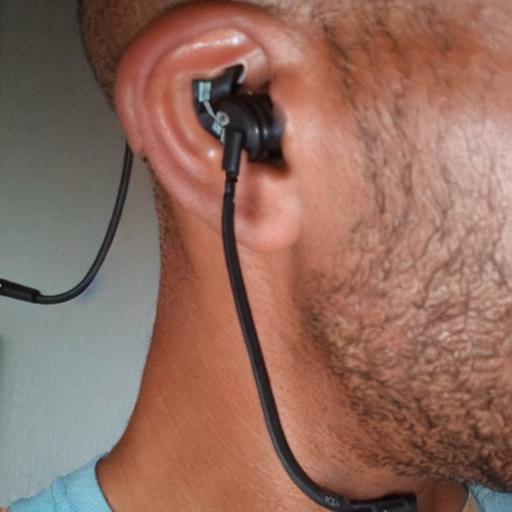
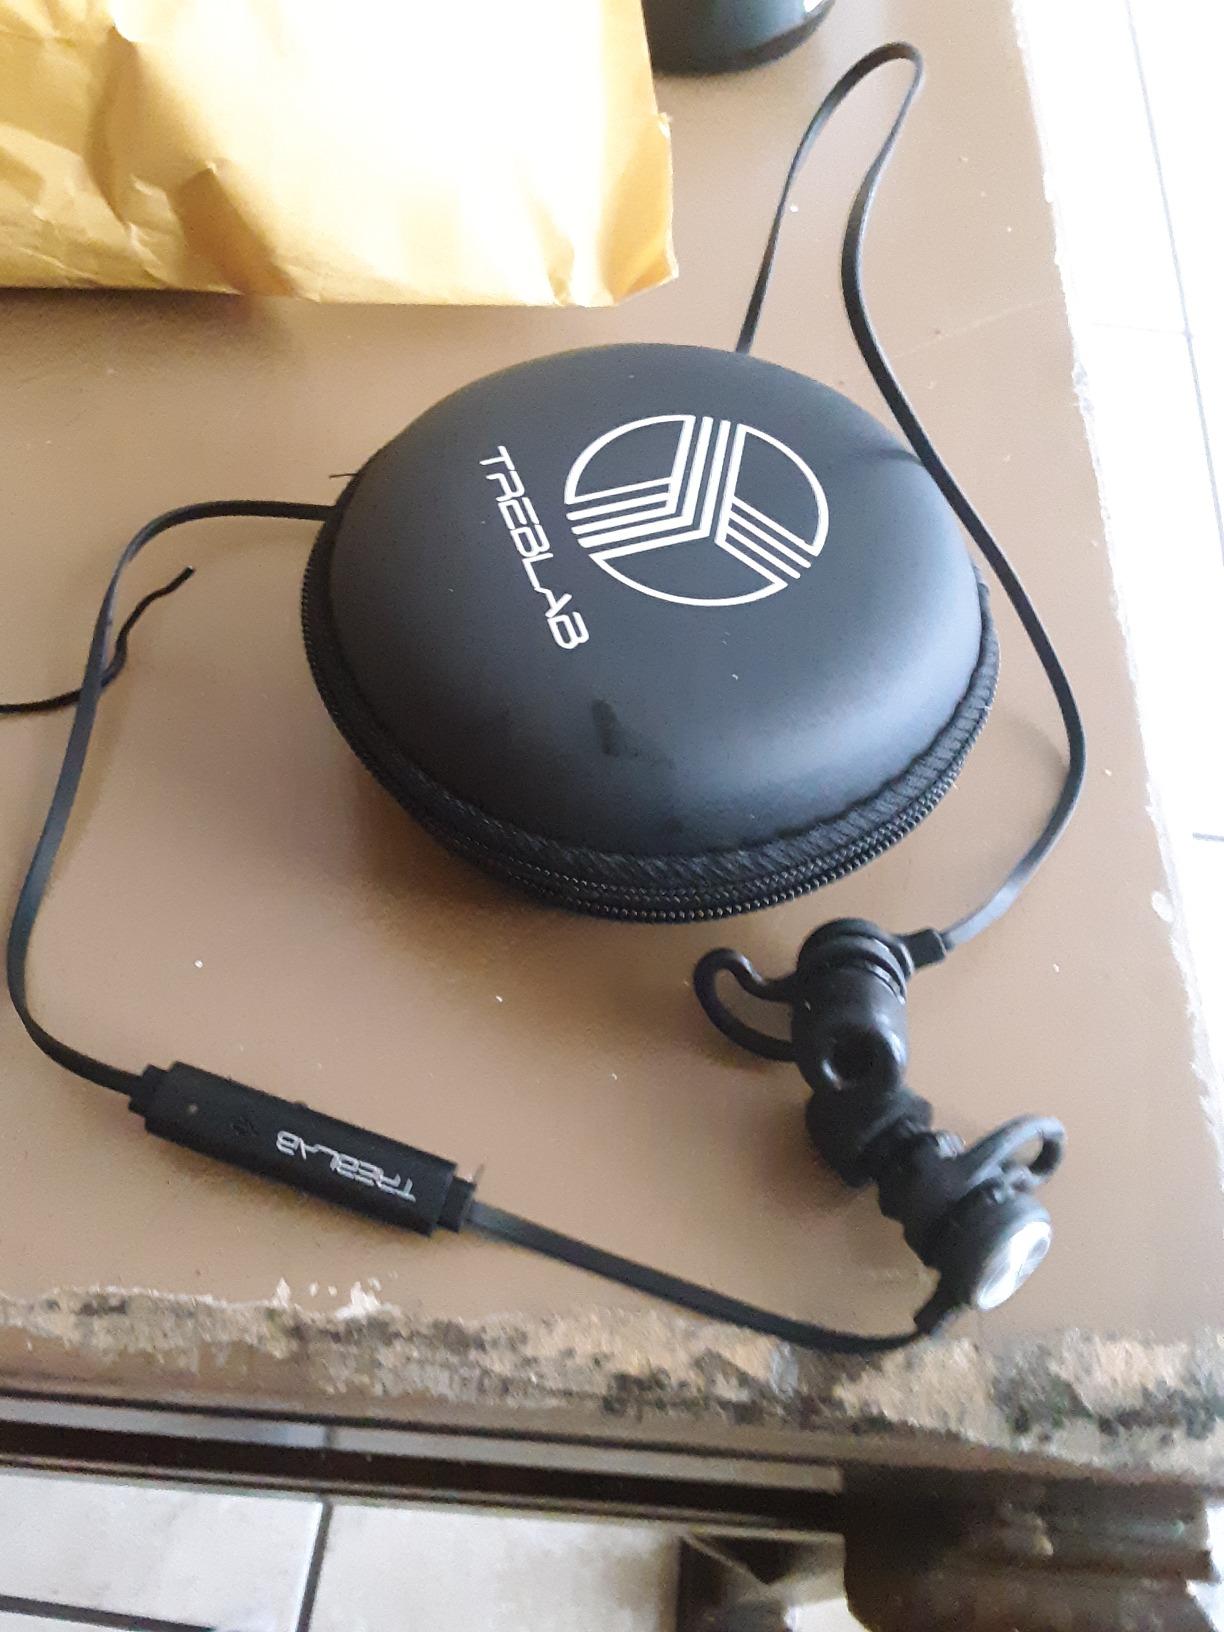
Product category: earbuds
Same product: no